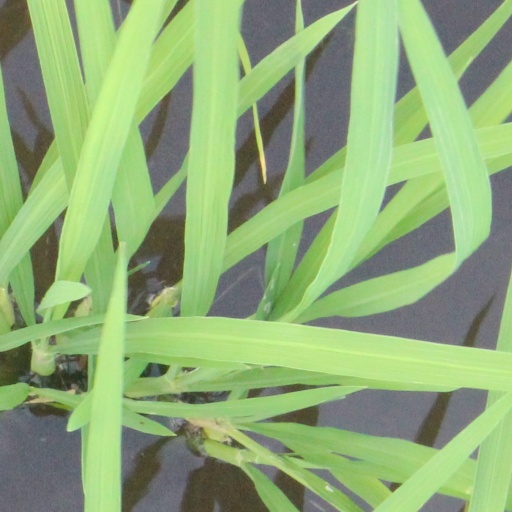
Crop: rice